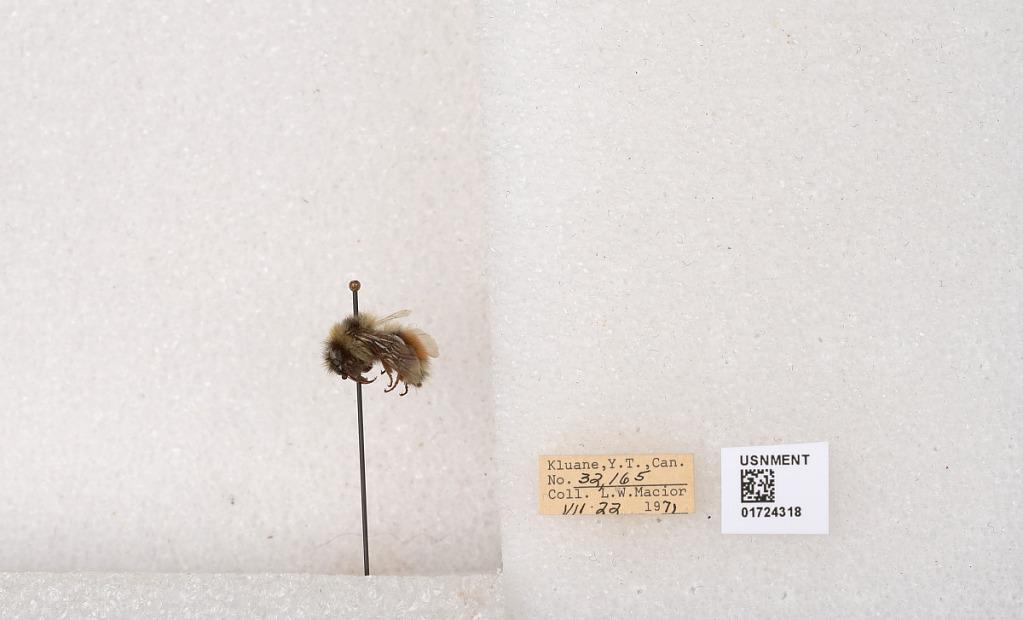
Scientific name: Bombus (Pyrobombus) sylvicola Kirby
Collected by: L. Macior
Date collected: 1971-7-22
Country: Canada
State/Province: Yukon Territory
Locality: Kluane National Park and Reserve
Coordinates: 60.7493, -139.504